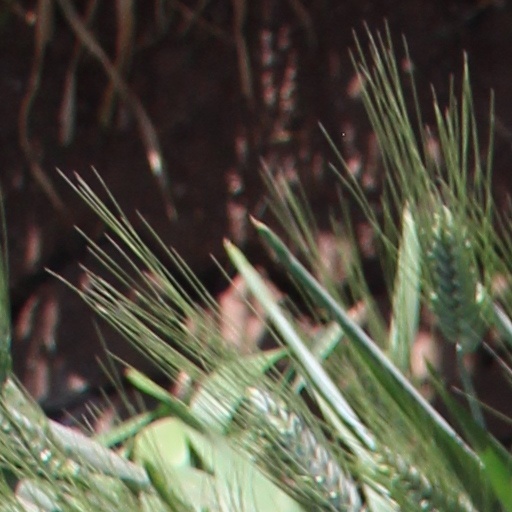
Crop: wheat